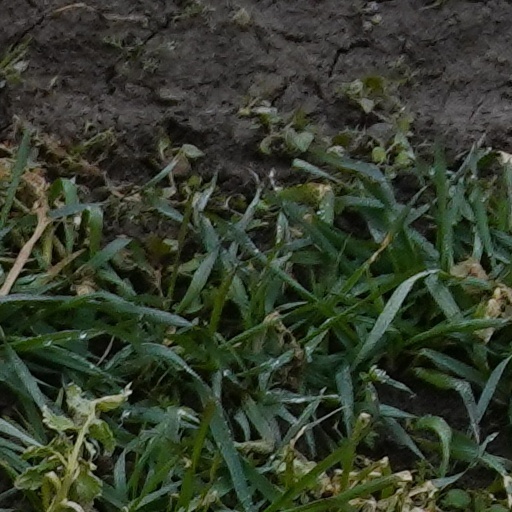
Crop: wheat